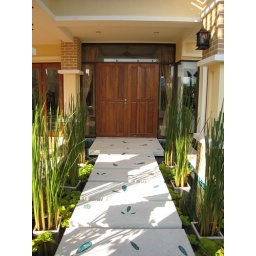
front door entrance, over water pond